Mignon Dunn

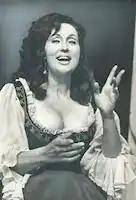

Her French repertoire includes Dalila in "Samson et Dalila" and Giulietta in "The Tales of Hoffmann," as well as Dulcinée in "Don Quichotte" and Carmen, which she sang over 400 times in four different languages.